Matuschka

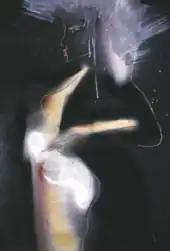
"Black Beauty" from the "Whores Galore" series, Paint on Paper 36" x 22" (1986)

Producer Jay Rifkin ("Rain Man", "The Lion King") first of Miracle Express and later Clinton Studios in NYC and "Media Ventures" in Los Angeles recorded, produced and worked with "Jersey Jo" and her band in the mid-to-late 80s. "Jersey Jo" performed at Trax, The Bitter End, Kenny's Castaways, The Pyramid Club and Danceteria. In 1987, she won first place in the "rock off" contest in the Dominican Republic, playing with Hilly Michaels, former drummer of Sparks. During this period Matuschka created a series of works on paper entitled "Whores Galore" based on the red-light district. The collection was sold out.